Kingsgate, Winchester

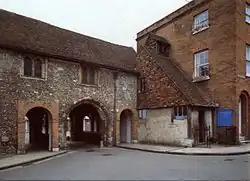
Kingsgate with St Swithun-upon-Kingsgate Church above, entered by staircase on right

Kingsgate is one of two surviving medieval gates to the city of Winchester, England (the other is the Westgate). The name was first recorded in 1148. The gate is on, or near, the site of one of the Roman gates to the city, and was the entrance to the royal palace before the Cathedral Close was enclosed in the 10th century. The present gate is probably 14th century, with 18th-century pedestrian walkways.